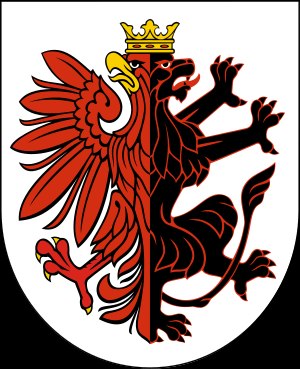
Województwo kujawsko-pomorskie
Voivodskabet Kujavien-Pommerns våbenskjold
Województwo kujawsko-pomorskie er en administrativ enhed af det centralt-nordlige Polen, et af de 16 voivodskaber, der blev skabt efter den administrative reform i 1999. Den regionale hovedstad er delt mellem to byer: Bydgoszcz og Toruń. Bydgoszcz er sæde for den centralt udpegede vojvod